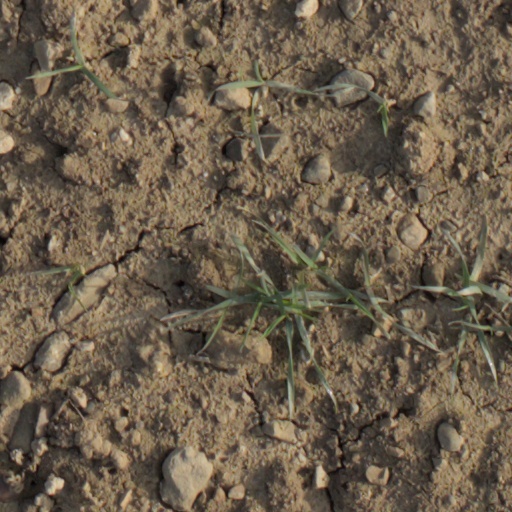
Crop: wheat